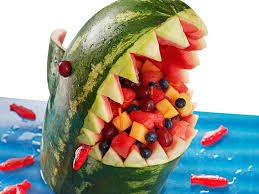
Label: Watermelon